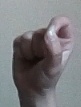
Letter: fa